Question: What color is the cat?
Tambaya: Menene launin kyanwar?
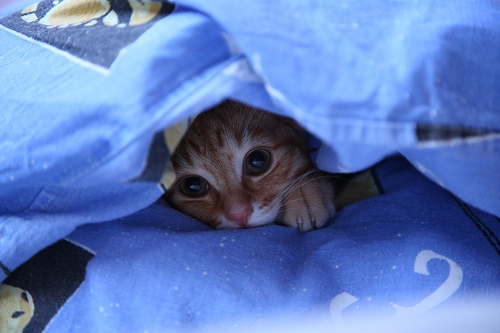
Answer: Orange.
Amsa: Ruwan lemo.